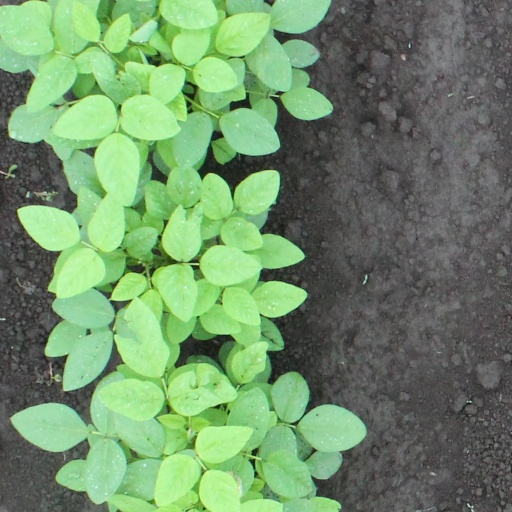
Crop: soybean